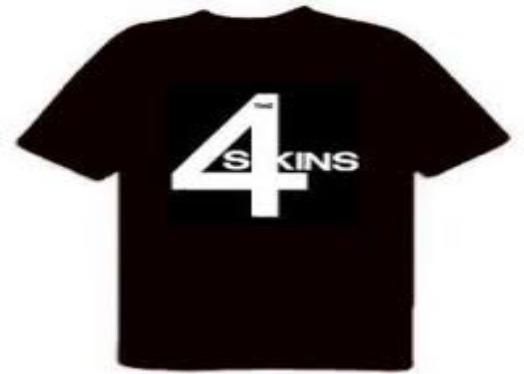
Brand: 4Skins
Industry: Clothes